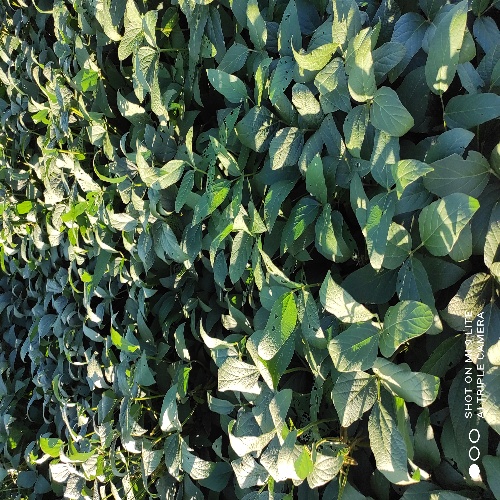
Label: Diabrotica_speciosa